William Barr

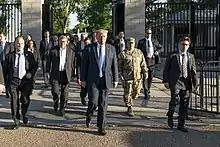
Barr joined Trump on his visit to St. John's Episcopal Church in June 2020.

In October 2019, as Trump faced an impeachment inquiry about the Trump-Ukraine scandal, Barr met with Fox Corporation chairman Rupert Murdoch at his Manhattan home. Trump reportedly was angered by a recent Fox News poll showing a majority of Americans supported his impeachment and removal from office, as well as analysis of the scandal by Fox News senior judicial analyst Andrew Napolitano, a previous Trump ally who had argued the president should be impeached. Trump reportedly directed Barr to meet with Murdoch, and it was not immediately known what the men discussed, but CNN media analyst Brian Stelter wrote in his 2020 book about Fox News that silencing Napolitano was among the topics discussed. The meeting was one day after Parnas and Igor Fruman, associates of Trump and Giuliani, were arrested as they prepared to fly to Vienna to arrange an interview between Fox News host Sean Hannity and Shokin, who had made false corruption allegations about Joe Biden, a potential challenger to Trump in the 2020 presidential election.